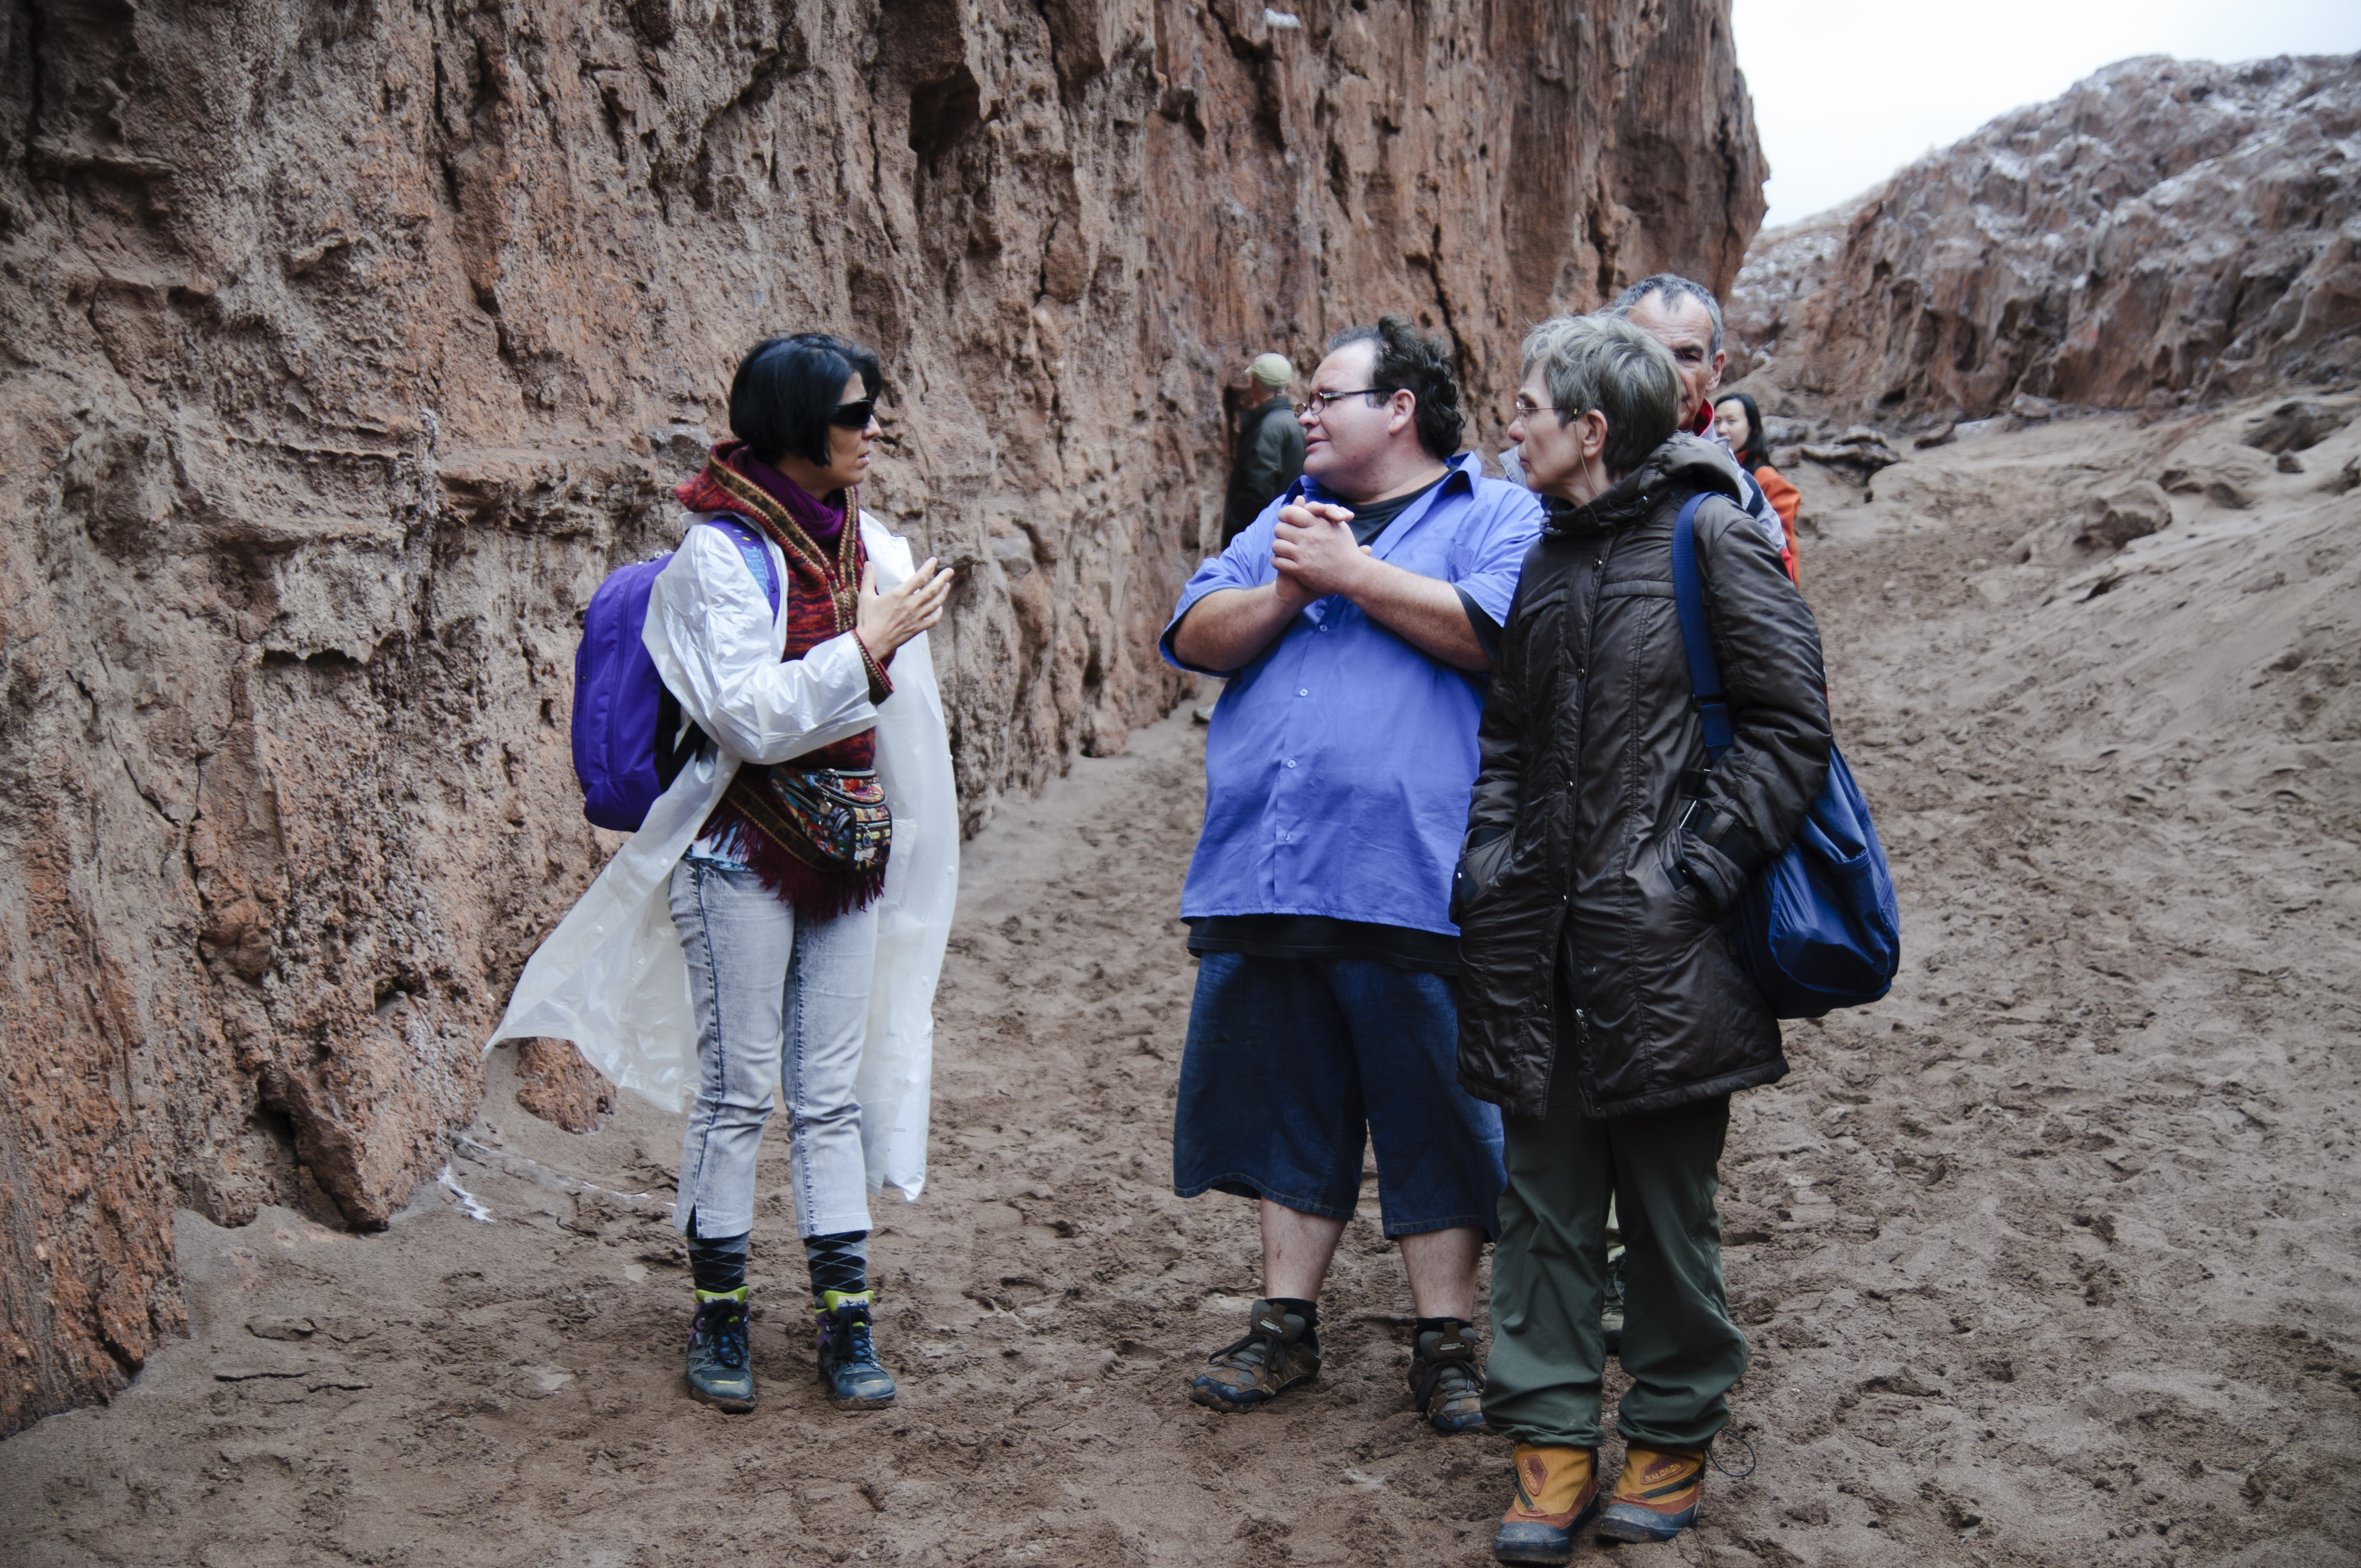
walking, people, hiking, adventure, nikon, chile, mountaineering, geology, backpacking, sanpedrodeatacama, d300, social group